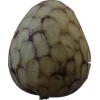
Label: cherimoya